Valentine's Night

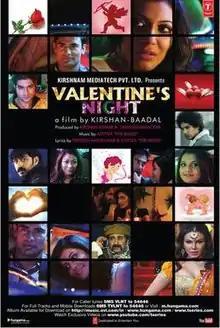
First Look Poster

Valentine's Night is a 2012 Hindi-language romantic thriller film directed by Krishan Kumar and Baadal. It features Payal Rohatgi, Sangram Singh, Rahul Minz, Neha Thakur as the lead roles. The film's music was composed by Astitva-The Band.